Ljubka Šorli

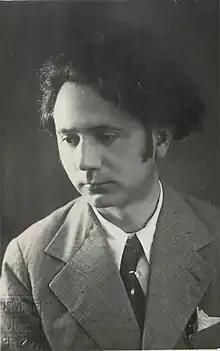
Lojze Bratuž

In the early 1930s, through these cultural activities, Ljubka Šorli became acquainted with Lojze Bratuž, a fellow Slovene from Gorizia who was a teacher, composer, and prominent choir conductor. Lojze was a well-known figure devoted to preserving Slovene choral music in the Goriška region despite fascist bans on the Slovene language. Ljubka and Lojze had shared cultural and musical interests, but above all deep love for Slovene nation and Slovene language. They married in the autumn of 1933 after which Ljubka Šorli moved to Gorizia (then in the Kingdom of Italy) to join her husband. The couple had two children in quick succession: a daughter, Lojzka Bratuž (1934-2019), who latter become a literary historian, linguist, slavicist, university professor, and cultural worker, and a son, Andrej Bratuž (1936–2011), who latter become a publicist, professor and composer.